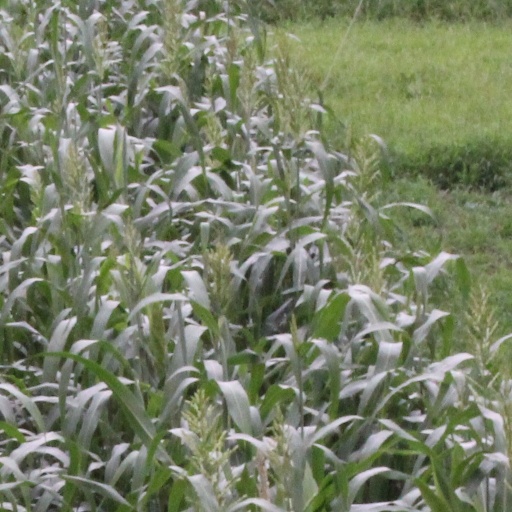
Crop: sorghum